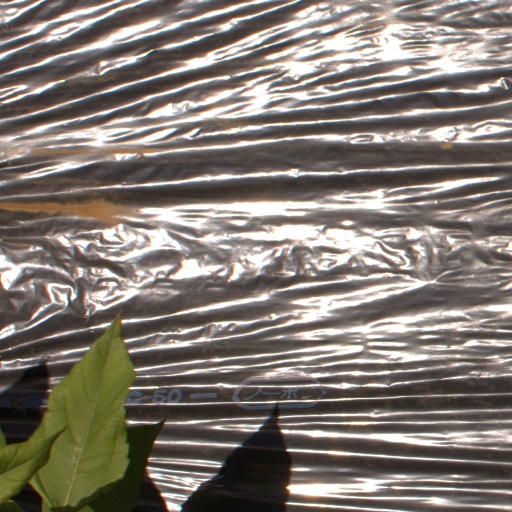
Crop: Jerusalem artichoke